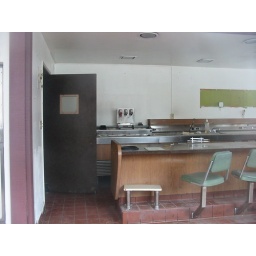
Shot through the dirty window of the abandoned Jade Garden restaurant in the Sullivan Building, corner of 7th and J Streets.